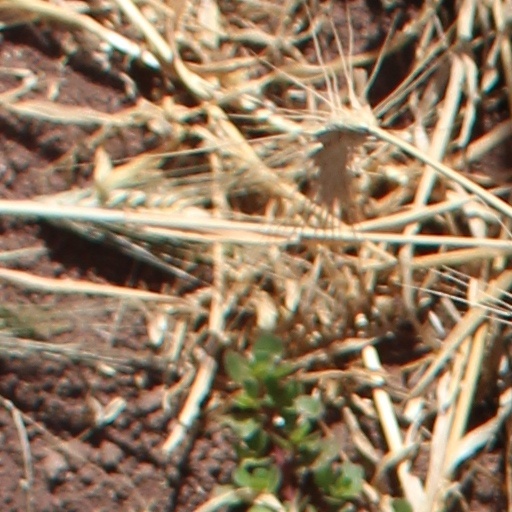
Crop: wheat